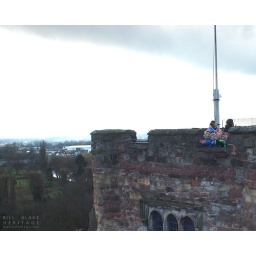
Young visitors at Tamworth castle spot the camera flying by! Shot from a kite flown by Clive Hollins